Sara Hossain

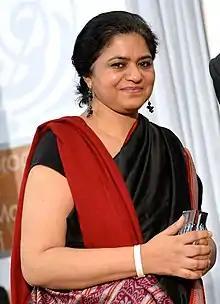
Hossain in 2016

Sara Hossain is a Bangladeshi lawyer. She is a barrister in the Supreme Court of Bangladesh. She is the honorary executive director of the Bangladesh Legal Aid and Services Trust (BLAST), a major legal aid provider. She has been at the forefront of advocating for women's rights in Bangladeshi courts and played a key role in drafting legal reforms to protect women. She was the amicus curiae in the landmark case of "Bangladesh National Women Lawyers Association (BNWLW) v. Bangladesh", in which the Supreme Court supported the judicial practice of referring to international human rights law in the absence of domestic legislation. She is known for her role in challenging fatwa violence when a fatwa is issued to mete out punishment to women and girls. She co-edited "Honour': Crimes, Paradigms and Violence Against Women" with Lynn Welchman.